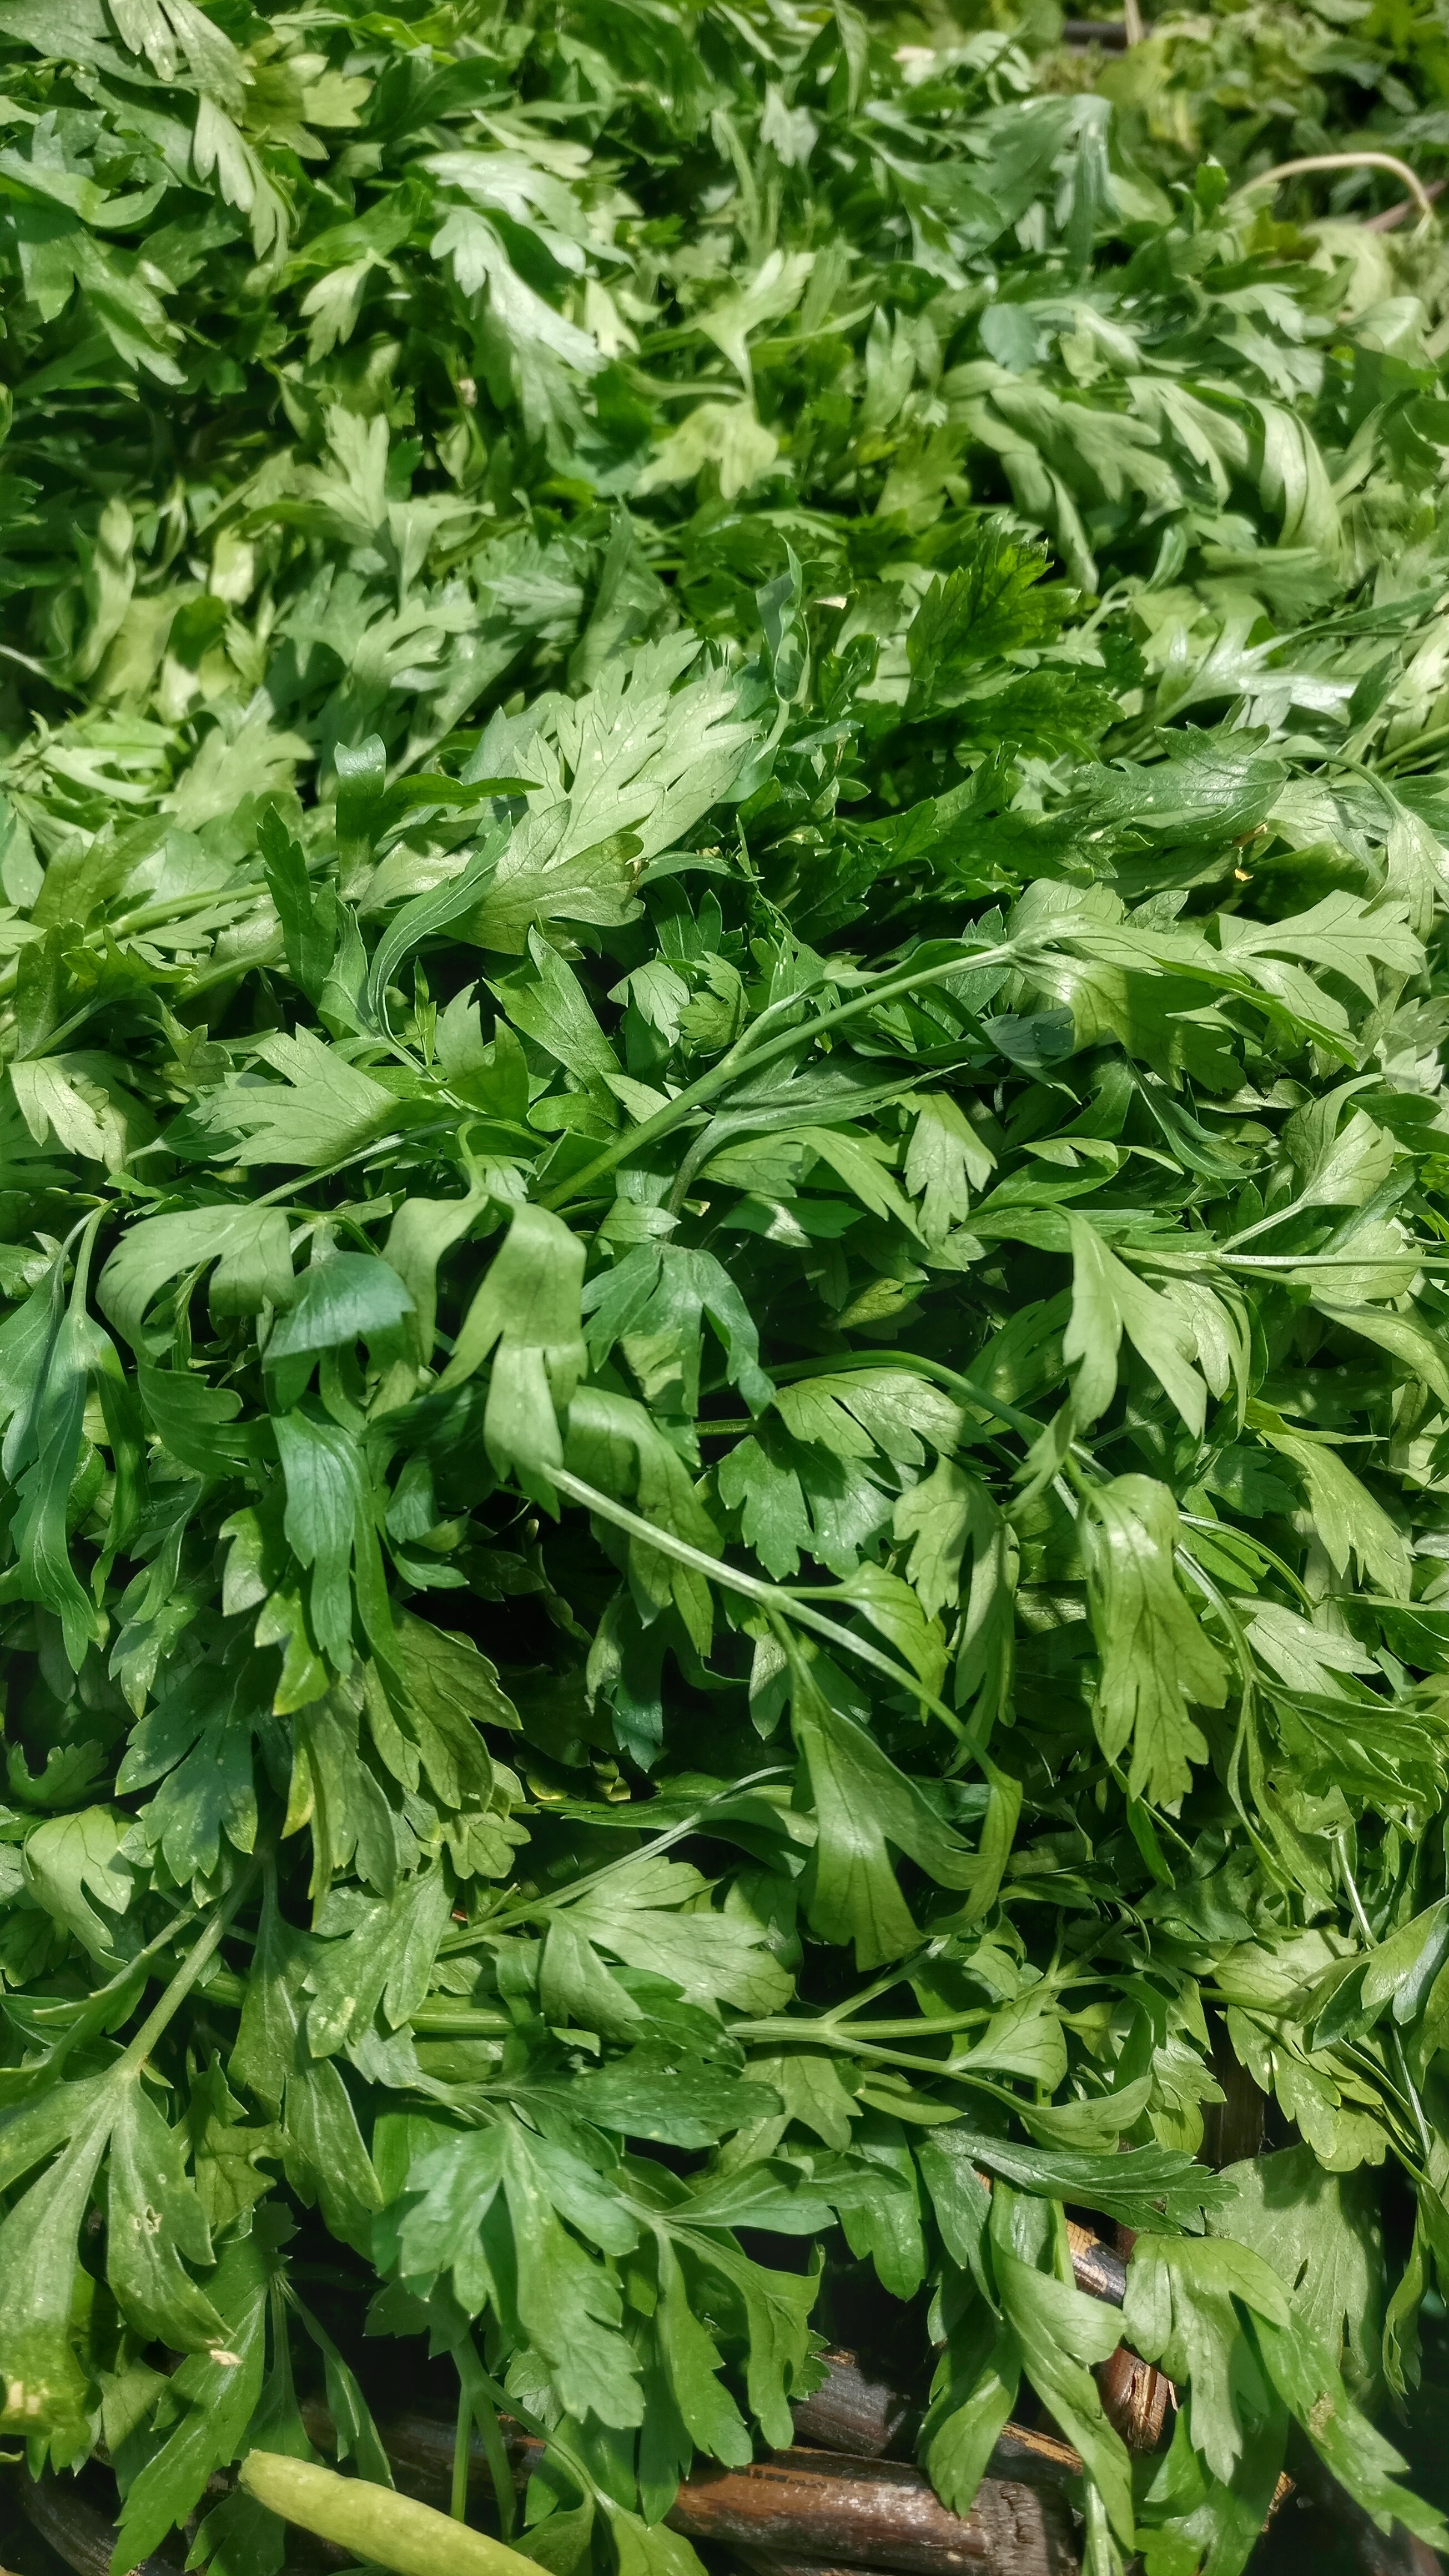
plant, food, herb, produce, vegetable, flowering plant, land plant, brassica rapa, leaf vegetable, rapini